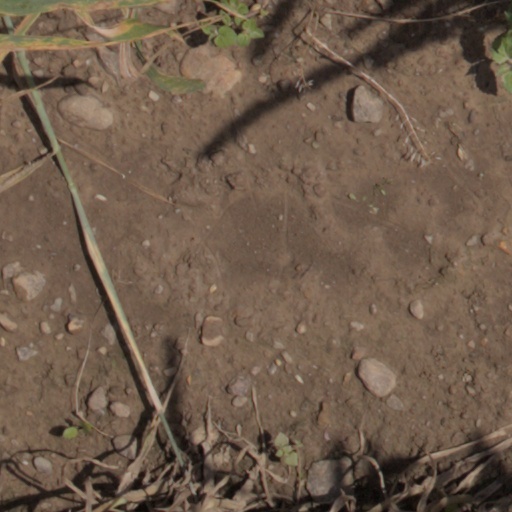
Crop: wheat